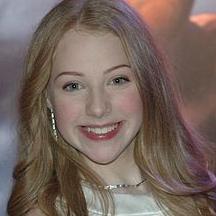
Age: 12